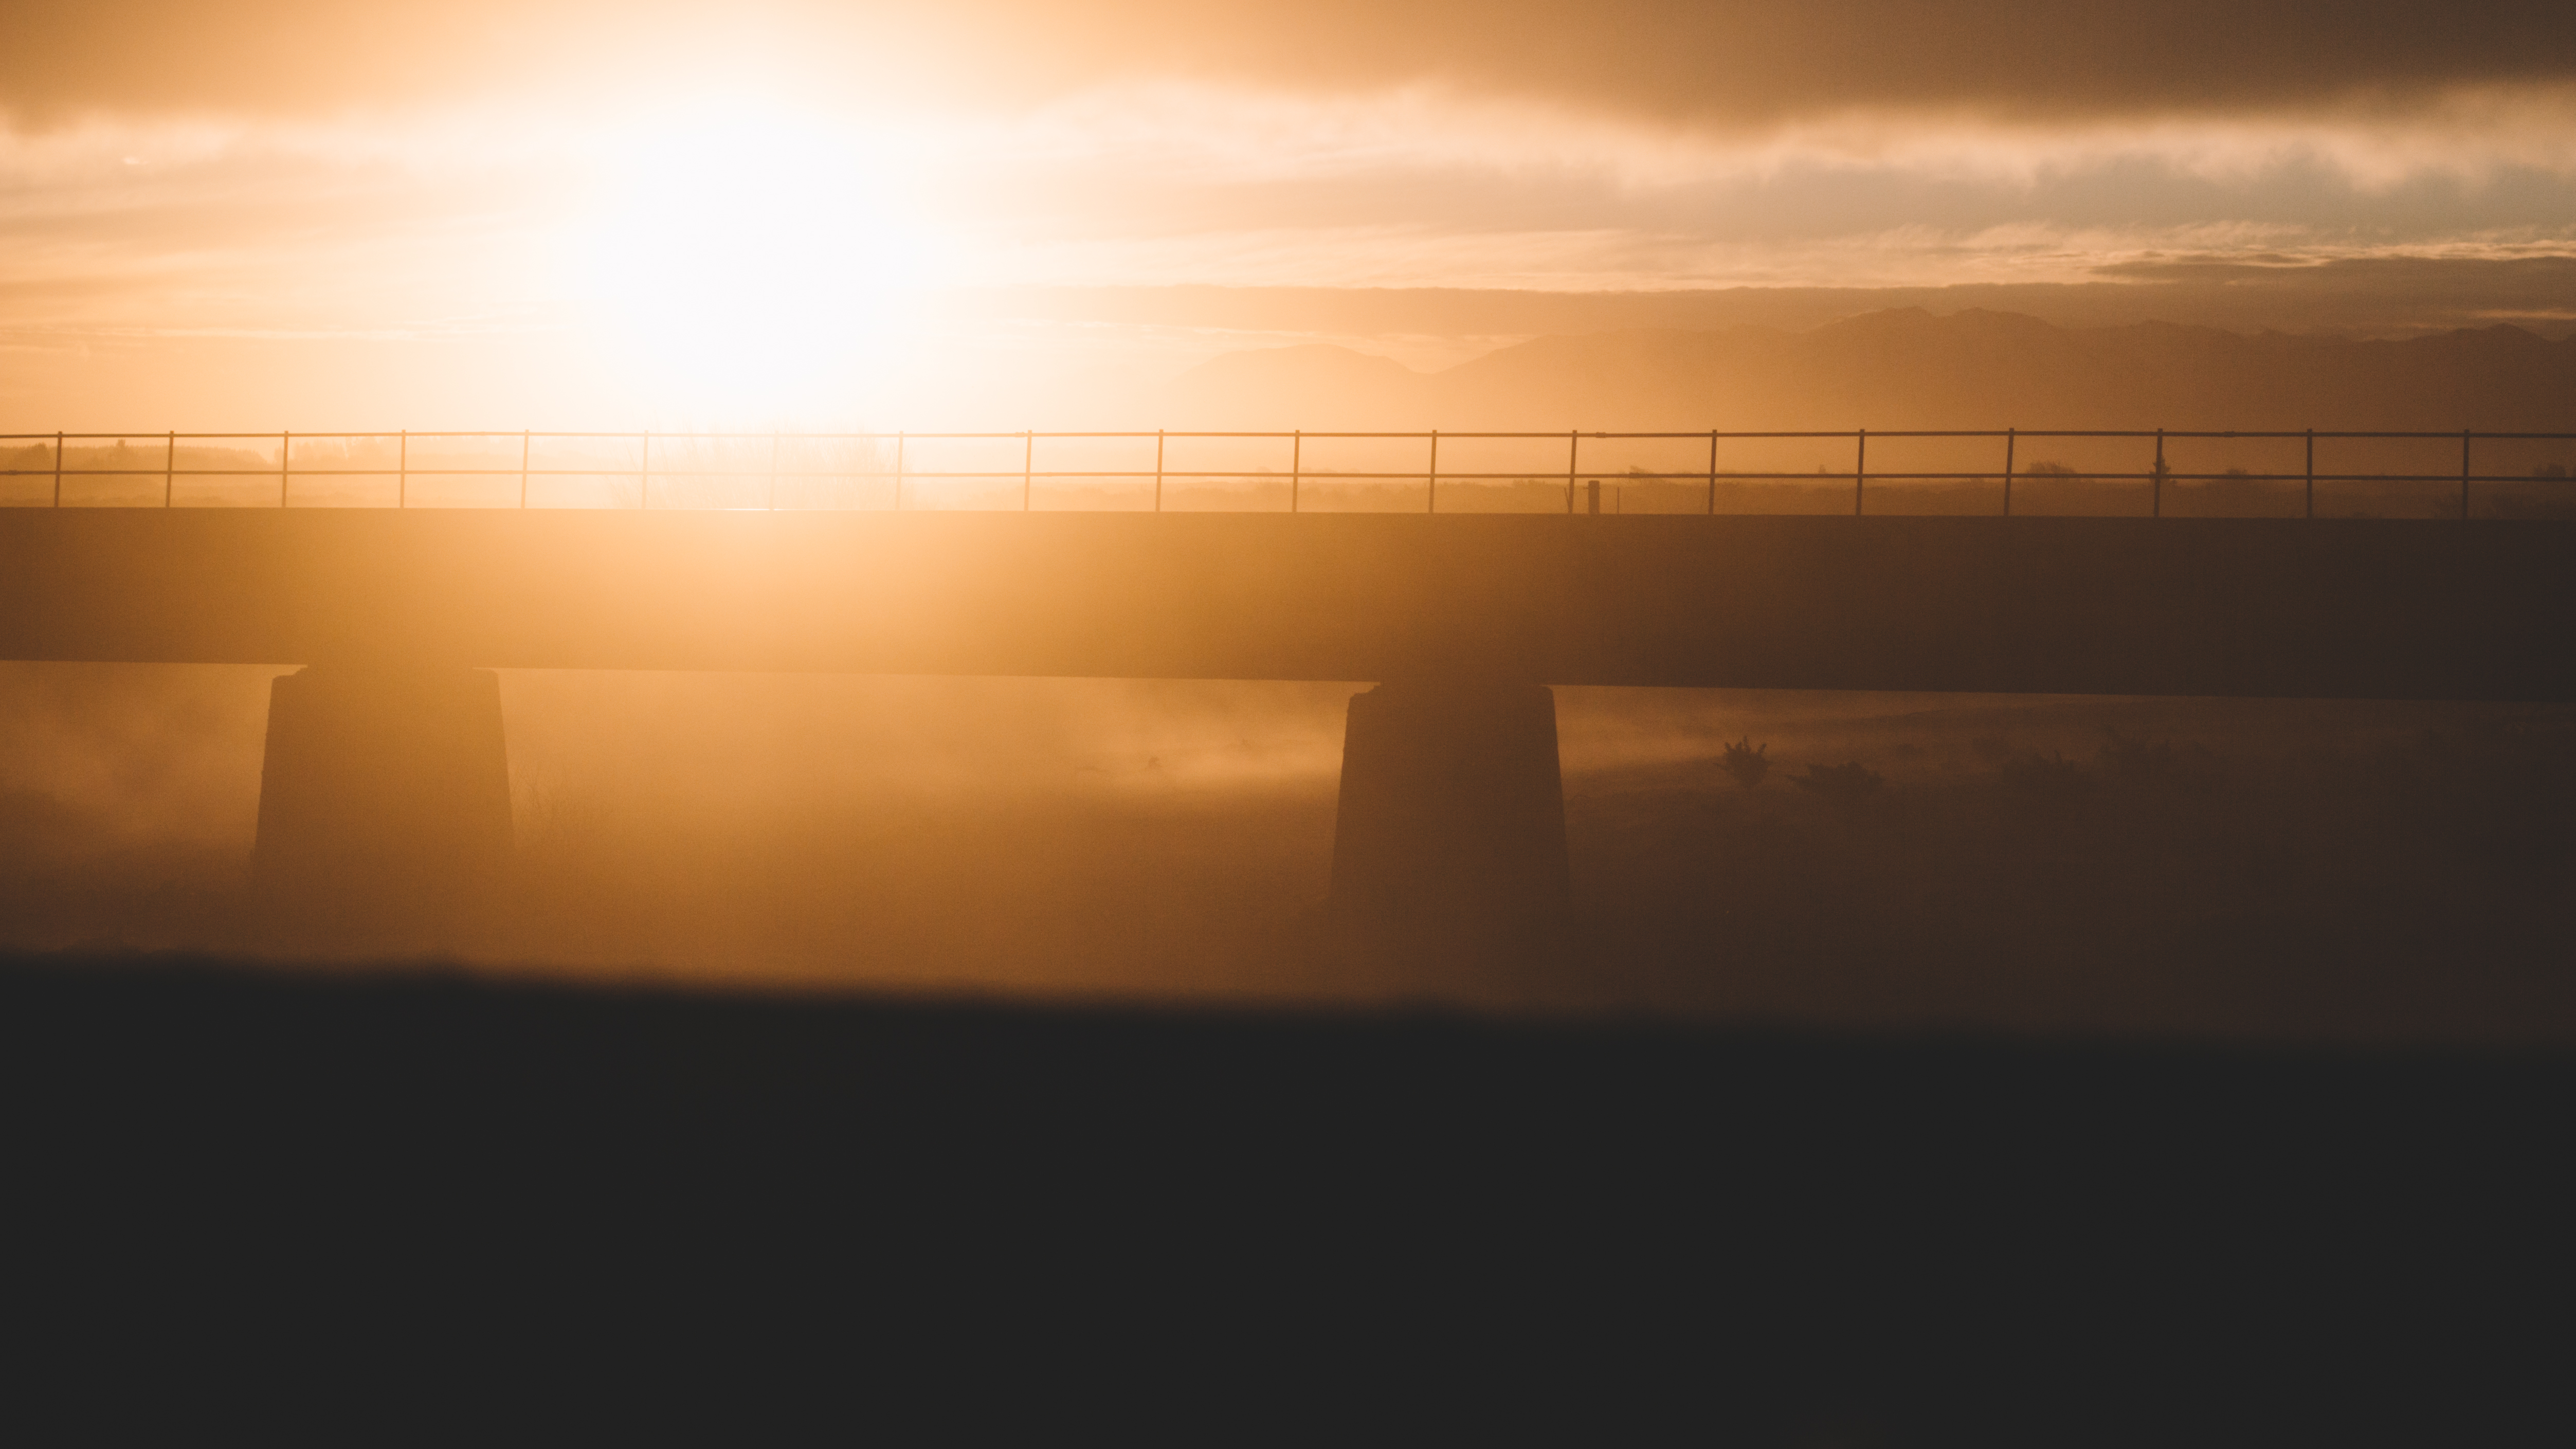
landscape, horizon, silhouette, light, cloud, sky, sun, fog, sunrise, sunset, mist, bridge, sunlight, morning, dawn, atmosphere, dusk, evening, weather, afterglow, atmospheric phenomenon